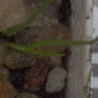
Label: loose_silkybent